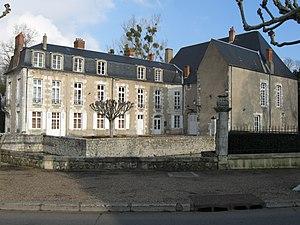
Briare, la mairie.
Briare est une commune française située dans le département du Loiret, en région Centre-Val de Loire.
L'expression châteaux de la Loire regroupe sous une même appellation touristique un ensemble de châteaux français situés dans le Val de Loire. Le territoire connu sous le nom de comté de Tours est âprement disputé entre le Xᵉ siècle et le XIᵉ siècle par la maison féodale blésoise et la maison d'Anjou, conflit qui sera suivi au XIIᵉ siècle et XIIIᵉ siècle par la Première guerre de Cent Ans entre la France et l'Angleterre et entre le XIVᵉ siècle et le XVᵉ siècle par la Deuxième guerre de Cent Ans toujours entre la France et l'Angleterre ; ces trois guerres seront à l'origine de la plupart des châteaux du val de Loire actuels.
La liste des châteaux du Loiret recense de manière non exhaustive les châteaux au sens large du terme situés sur le territoire du département français du Loiret en région Centre-Val de Loire.